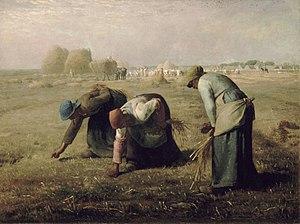
L'agrarisme ou agrarianisme est à la fois une idéologie et un mouvement social rural européen du XIXᵉ siècle et du début du XXᵉ siècle. Il peut également être défini comme le support théorique des partisans des lois agraires, du partage des terres entre ceux qui la cultivent. Son objectif était la défense des intérêts agraires et des populations rurales. Le terme d'agrarisme est véritablement apparu dans l'historiographie française en 1968 avec l'ouvrage Les Agrariens français de Méline à Pisani de Pierre Barral.
30 avril, Trieste : départ de l’expédition du Novara pour un voyage scientifique autour du monde.
Les Glaneurs et la Glaneuse est un documentaire de la réalisatrice Agnès Varda sorti en France en 2000. Il s'intéresse aux glaneurs qui ratissent les champs fraîchement récoltés pour y trouver des restes de récolte mangeables et d'autres types de glaneurs.
Jean-François Millet, né le 4 octobre 1814 au hameau de Gruchy et mort le 20 janvier 1875 à Barbizon, est un artiste-peintre réaliste, pastelliste, graveur et dessinateur français du XIXᵉ siècle, l’un des fondateurs de l’école de Barbizon. Il est célèbre notamment pour ses scènes champêtres et paysannes réalistes.